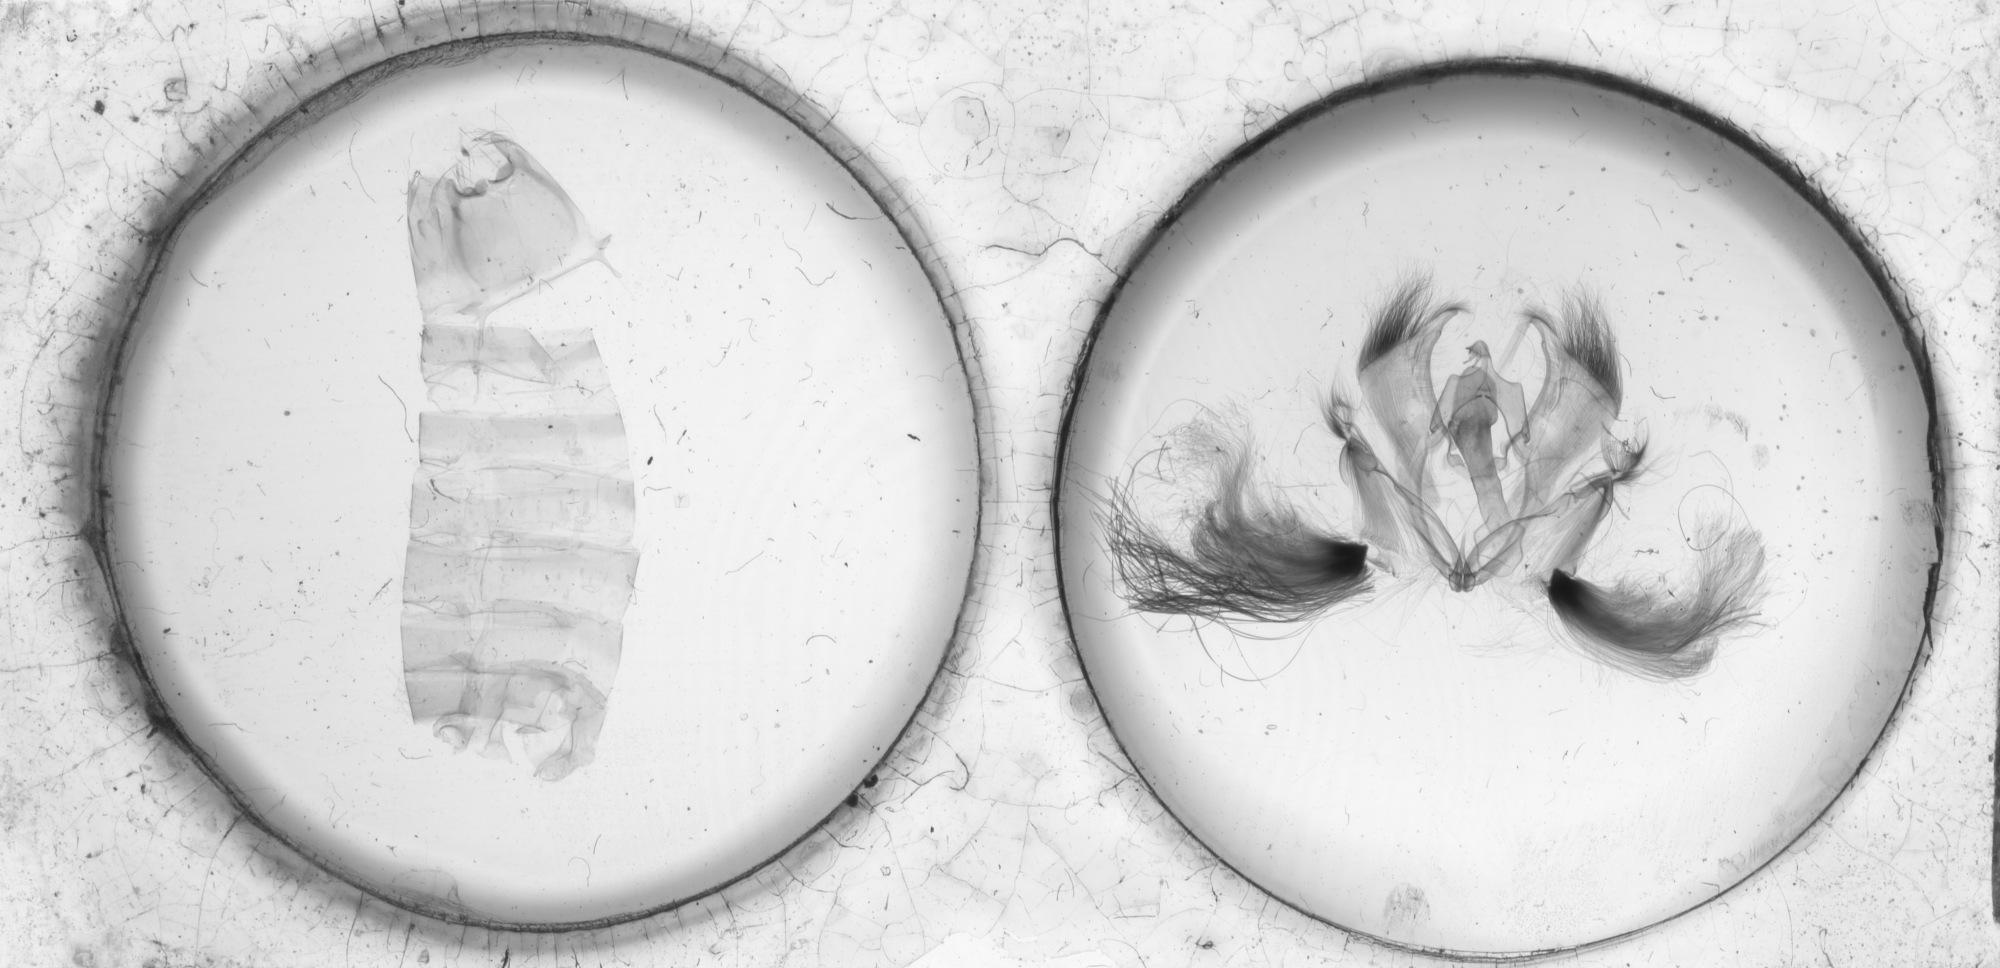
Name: Marthula thoreda
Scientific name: Marthula thoreda Schaus, 1928
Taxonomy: Animalia, Arthropoda, Insecta, Lepidoptera, Notodontidae
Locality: St. Laurent, Maroni, St. Laurant du Maroni, French Guiana
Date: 4 Nov 1927